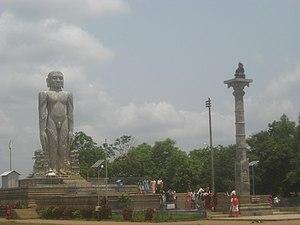
Le district d'Udupi est un des 30 districts de l'état du Karnataka en Inde.